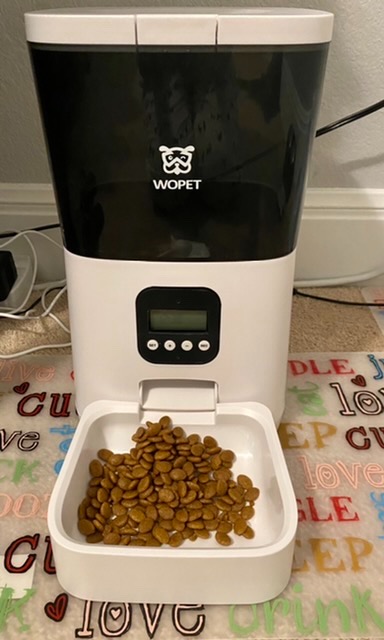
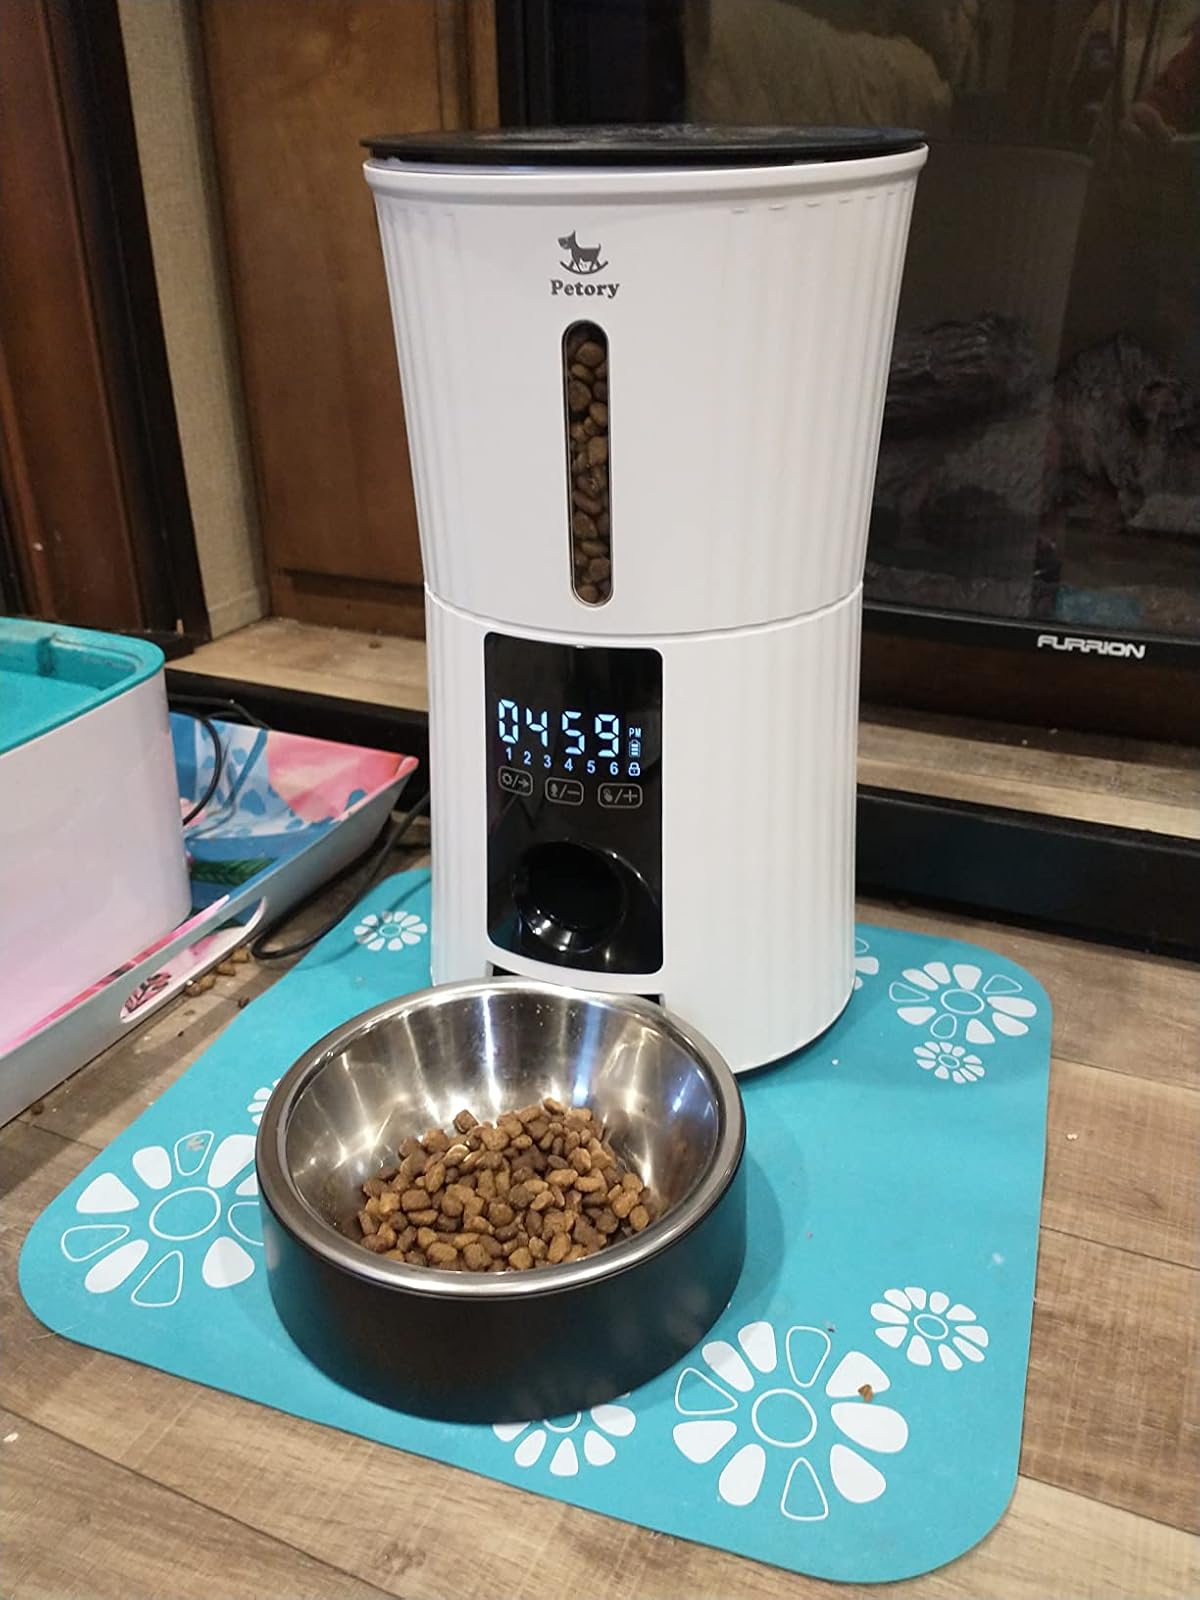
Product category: items_feeder
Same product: no